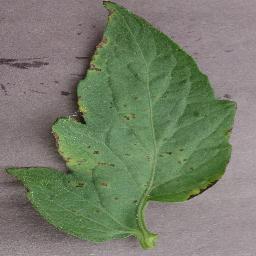
Label: Tomato___Bacterial_spot